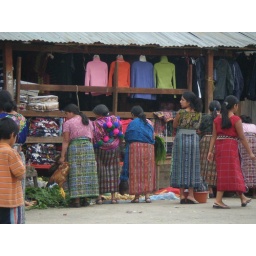
I love the chicken in hand while clothes shopping.